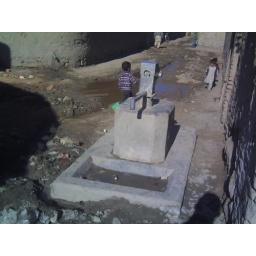
A no-longer-used hand water pump stands neglected in the backdrop of a sewage-filled street in Kabul.